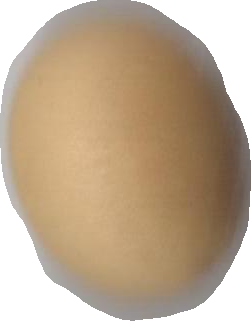
Variety: Dega